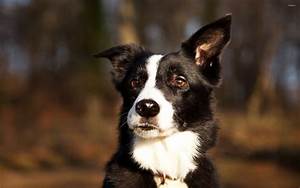
Label: cane